David Heyn

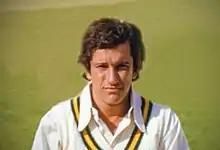
Heyn in 1975

Peter David Heyn (born 26 June 1945) is a former Sri Lankan cricketer who played in 18 unofficial Test matches from 1966 to 1976, and two One Day Internationals in the 1975 World Cup. Heyn is widely regarded as one of the best cover point fielders ever to represent Sri Lanka. In September 2018, he was one of 49 former Sri Lankan cricketers honoured by Sri Lanka Cricket for their services before Sri Lanka became a full member of the International Cricket Council (ICC).